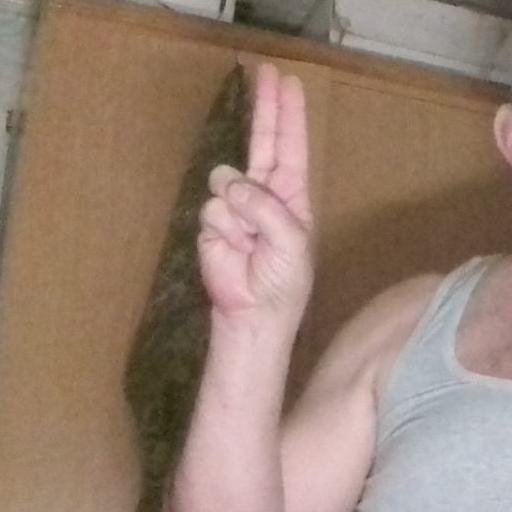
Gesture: two_up